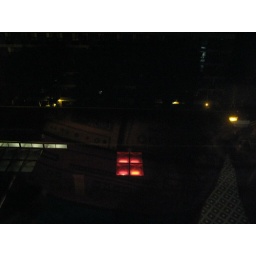
mysterious red squares on the roof of a building near the commons